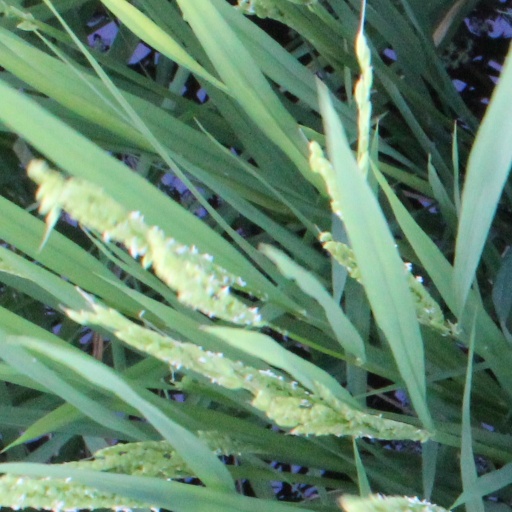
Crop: rice